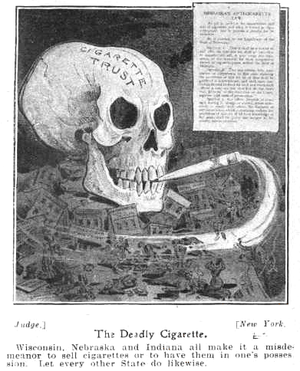
Les effets du tabac sur la santé recensent les conséquences du tabagisme sur la santé. Des recherches épidémiologiques mènent à la conclusion que la consommation de tabac est la première cause de décès évitable dans le monde. Sa consommation conduit souvent à des maladies du cœur et des poumons, et être fumeur représente un risque majeur pour les attaques cardiaques, AVC, bronchopneumopathie chronique obstructive, emphysème, et le cancer, en particulier cancer du poumon, cancer laryngé, cancer de la vessie. Cela cause aussi des maladies vasculaires périphériques et de l'hypertension en fonction de la durée d'exposition et du dosage de tabac, et on peut remarquer que la prévalence de ces maladies augmente avec la jeunesse des patients au début de leur exposition et l'importance du taux de goudron. Les cigarettes vendues dans les pays en développement contiennent souvent un pourcentage de goudrons plus élevé et sont moins susceptibles de comporter un filtre, accentuant donc la prévalence probable des maladies liées au tabac dans ces régions.
L'industrie du tabac désigne les entreprises qui, dans le monde, sont engagées dans la production, la commercialisation et la distribution des produits à base de tabac.